The Luck of the Irish (2001 film)

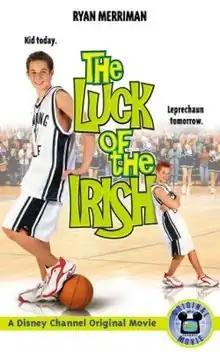
Promotional poster

The Luck of the Irish is a 2001 American sports comedy-drama film released as a Disney Channel Original Movie. The film, starring Ryan Merriman, Alexis Lopez, Timothy Omundson, and Henry Gibson, contains elements of fantasy and sports film combined with Irish culture. Conceived as a Saint Patrick's Day film, it was first broadcast on Disney Channel on March 9, 2001.